Marthe Truyen

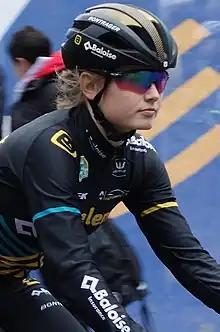
Truyen in 2020

Marthe Truyen (born 30 September 1999) is a Belgian cyclist, who currently rides for UCI Women's World Team .